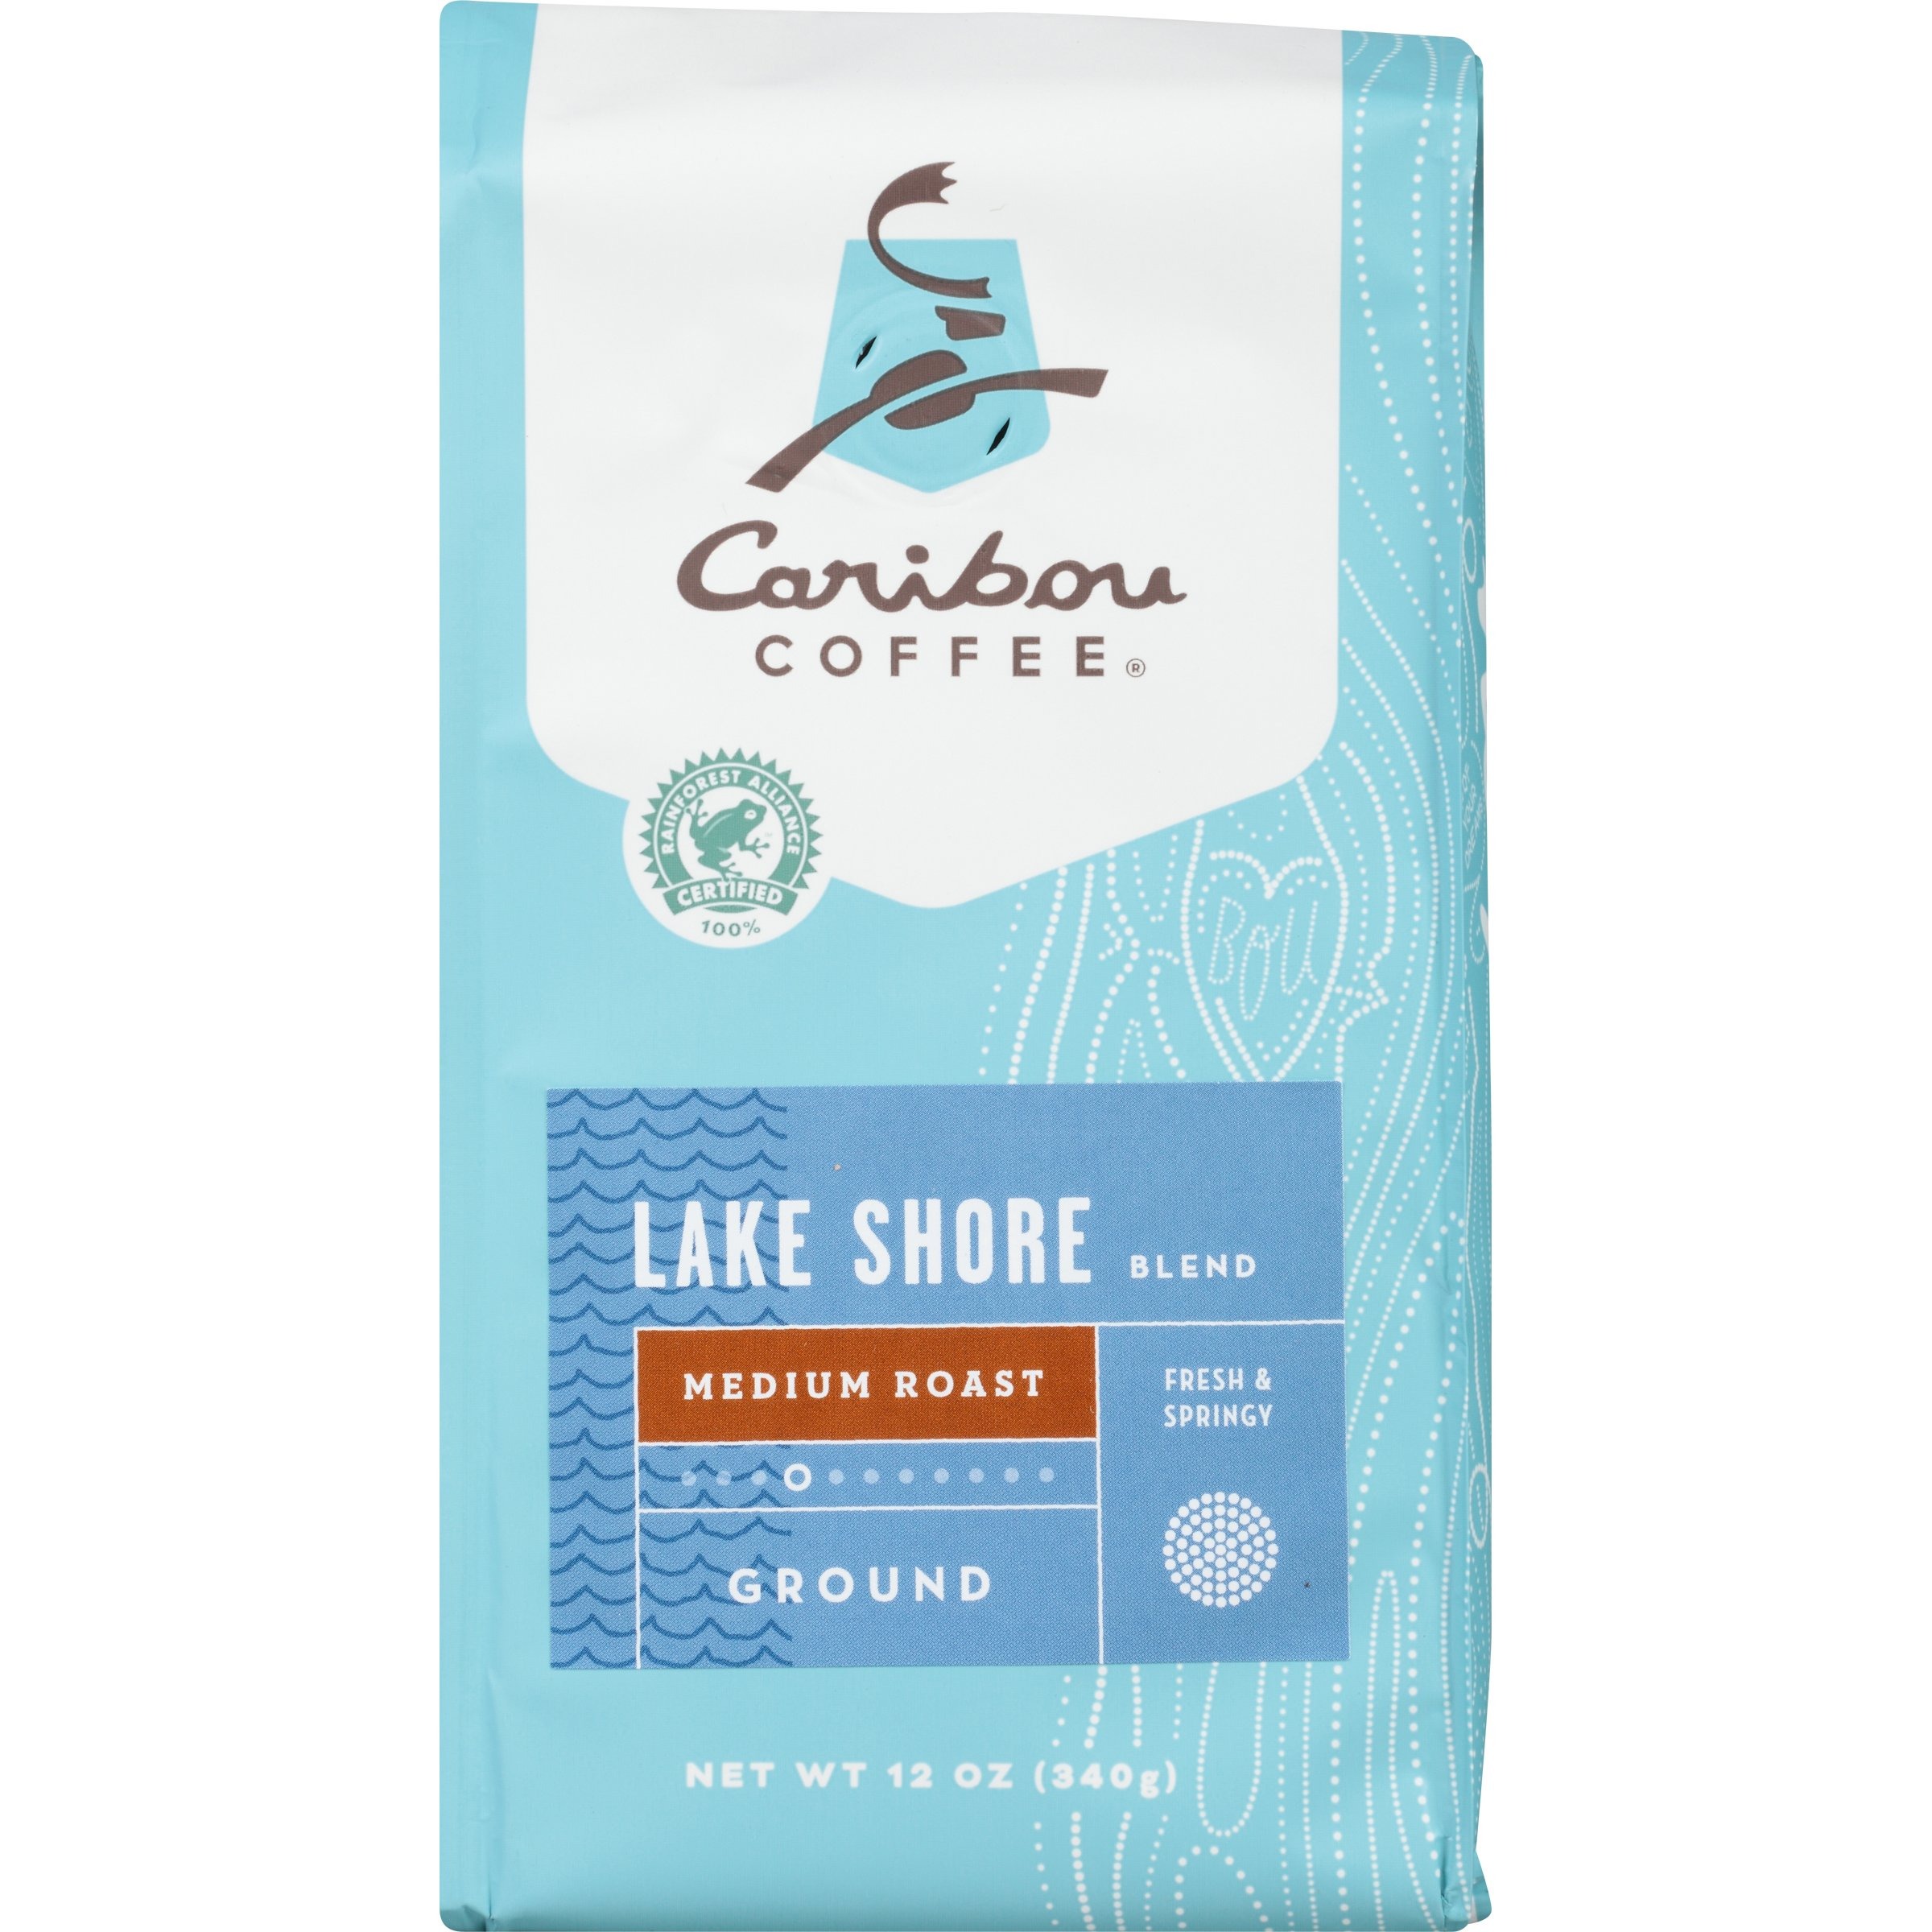
Item Name: Caribou Coffee Lakeshore Blend, Medium Roast Ground Coffee, 12 Ounce Bag Smooth and Fresh Coffee from Guatemala, El Salvador & East Africa with Delicate Citrus Notes & Silky Body; Sustainably Sourced
Bullet Point 1: BLENDS FOR ALL TASTE: Start the morning with our light breakfast blend, Daybreak, with a sweet caramel & nut finish. Take a break with flavorful Vanilla Hazelnut Dreamstate or Chocolate Wonder. Make the final mug of the day in our Caribou Blend in Decaf.
Bullet Point 2: COFFEE BREWS COMMUNITY: Drinking coffee is social: buying sustainably sourced coffee beans, brewing a pot for breakfast, dunking cookies with friends in cafes. Caribou Coffee roasts a variety of blends, from flavored coffee to classics like French Roast.
Bullet Point 3: BREW YOUR BEST: Brewing the best cup of coffee for your household starts with finding your favorite roast, blend or flavor. Whole beans or ground coffee, dark, medium or light, single origin or a blend? Try a variety & find the best brew for the morning.
Bullet Point 4: RAINFOREST ALLIANCE CERTIFIED: Caribou Coffee works hard to roast the best quality coffee, sourcing coffee beans ethically & sustainably. Every Caribou Coffee is Rainforest Alliance Certified, so each cup of coffee is a thoughtful choice. Sip responsibly.
Value: 12.0
Unit: Ounce

Price: 9.19